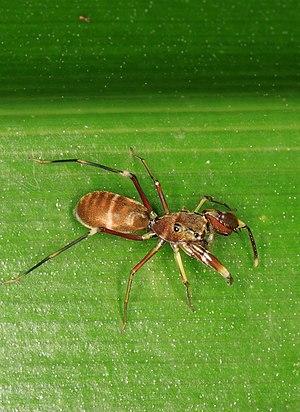
Diolenius phrynoides est une espèce d'araignées aranéomorphes de la famille des Salticidae.